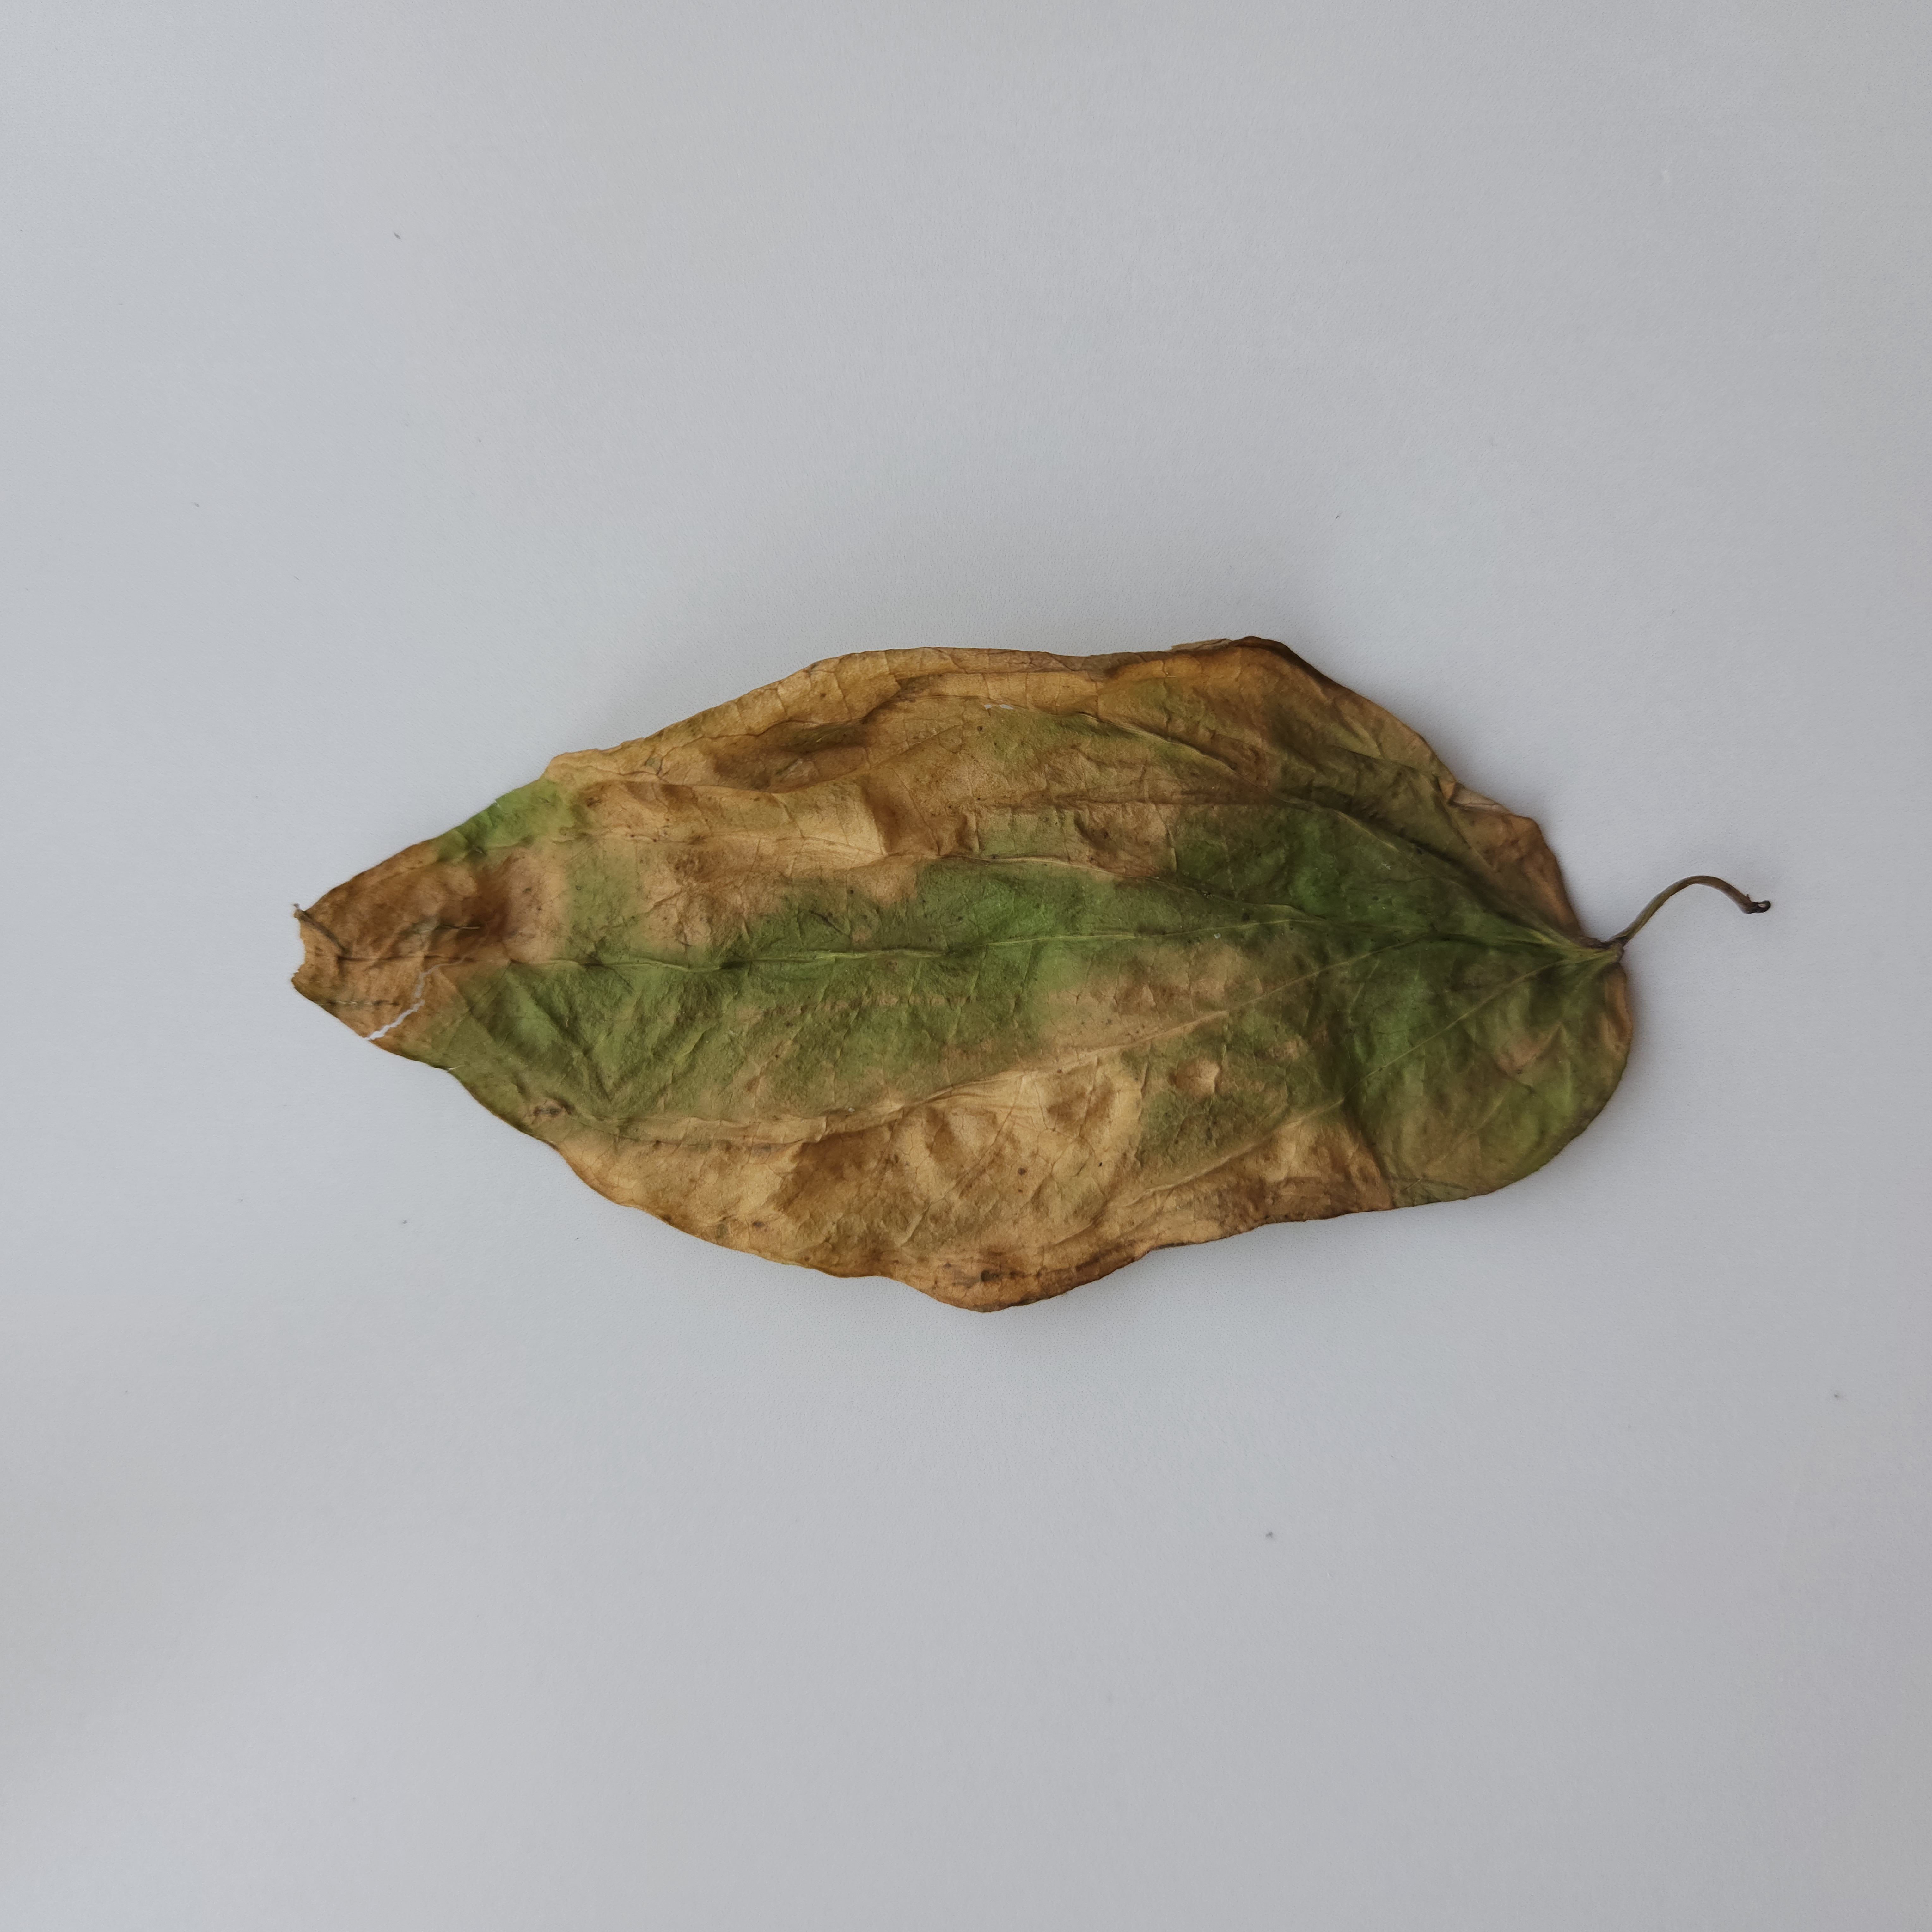
Label: Dried